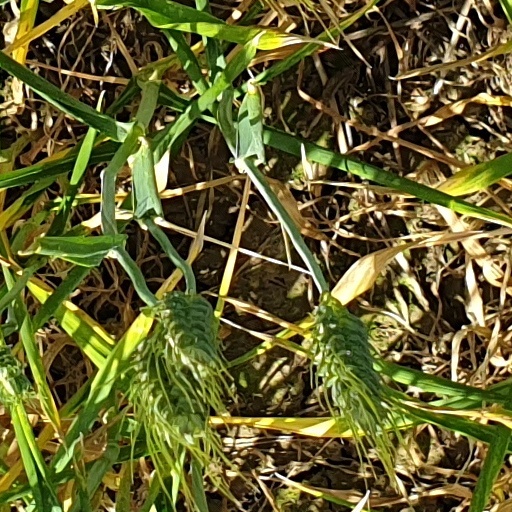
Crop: wheat